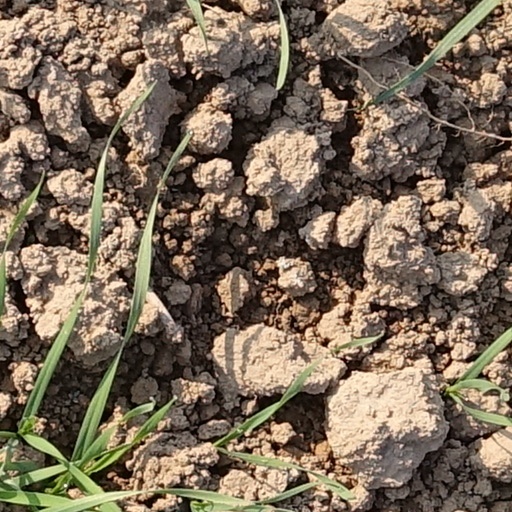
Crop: wheat